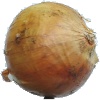
Label: white_onion